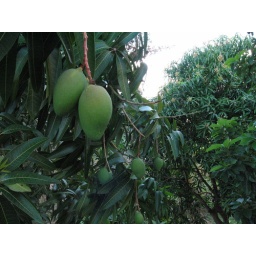
Fruit trees in the back of the house